Birmingham Mint

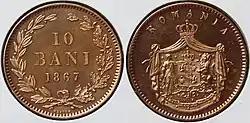
Romanian 10 Bani proof copper coin marked "Heaton" (1867)

The first of these orders for minting equipment came from Burma where the British continued to gain dominance over the Konbaung dynasty. Arriving at the royal capital of Mandalay in 1865 by early November, a mint was in operation producing four denominations of the kyat, namely the silver 1 Mu, 5 Mu, 1 Mat and 1 Kyat coins. To provide for these coins, 1,200 dies featuring the dynasty's peacock emblem were produced in Birmingham. Over the next few years the mint continued to receive large orders for coinage including 40 million for British Hong Kong, 50 million for Romania, and over 90 million for the recently formed Kingdom of Italy.